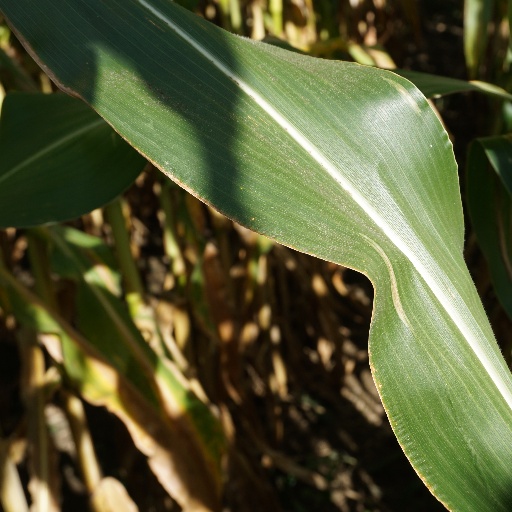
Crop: maize; corn